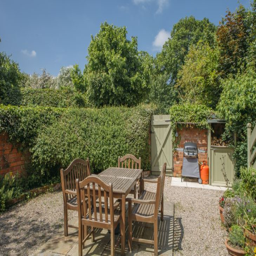
outside there is a private patio area with barbecue